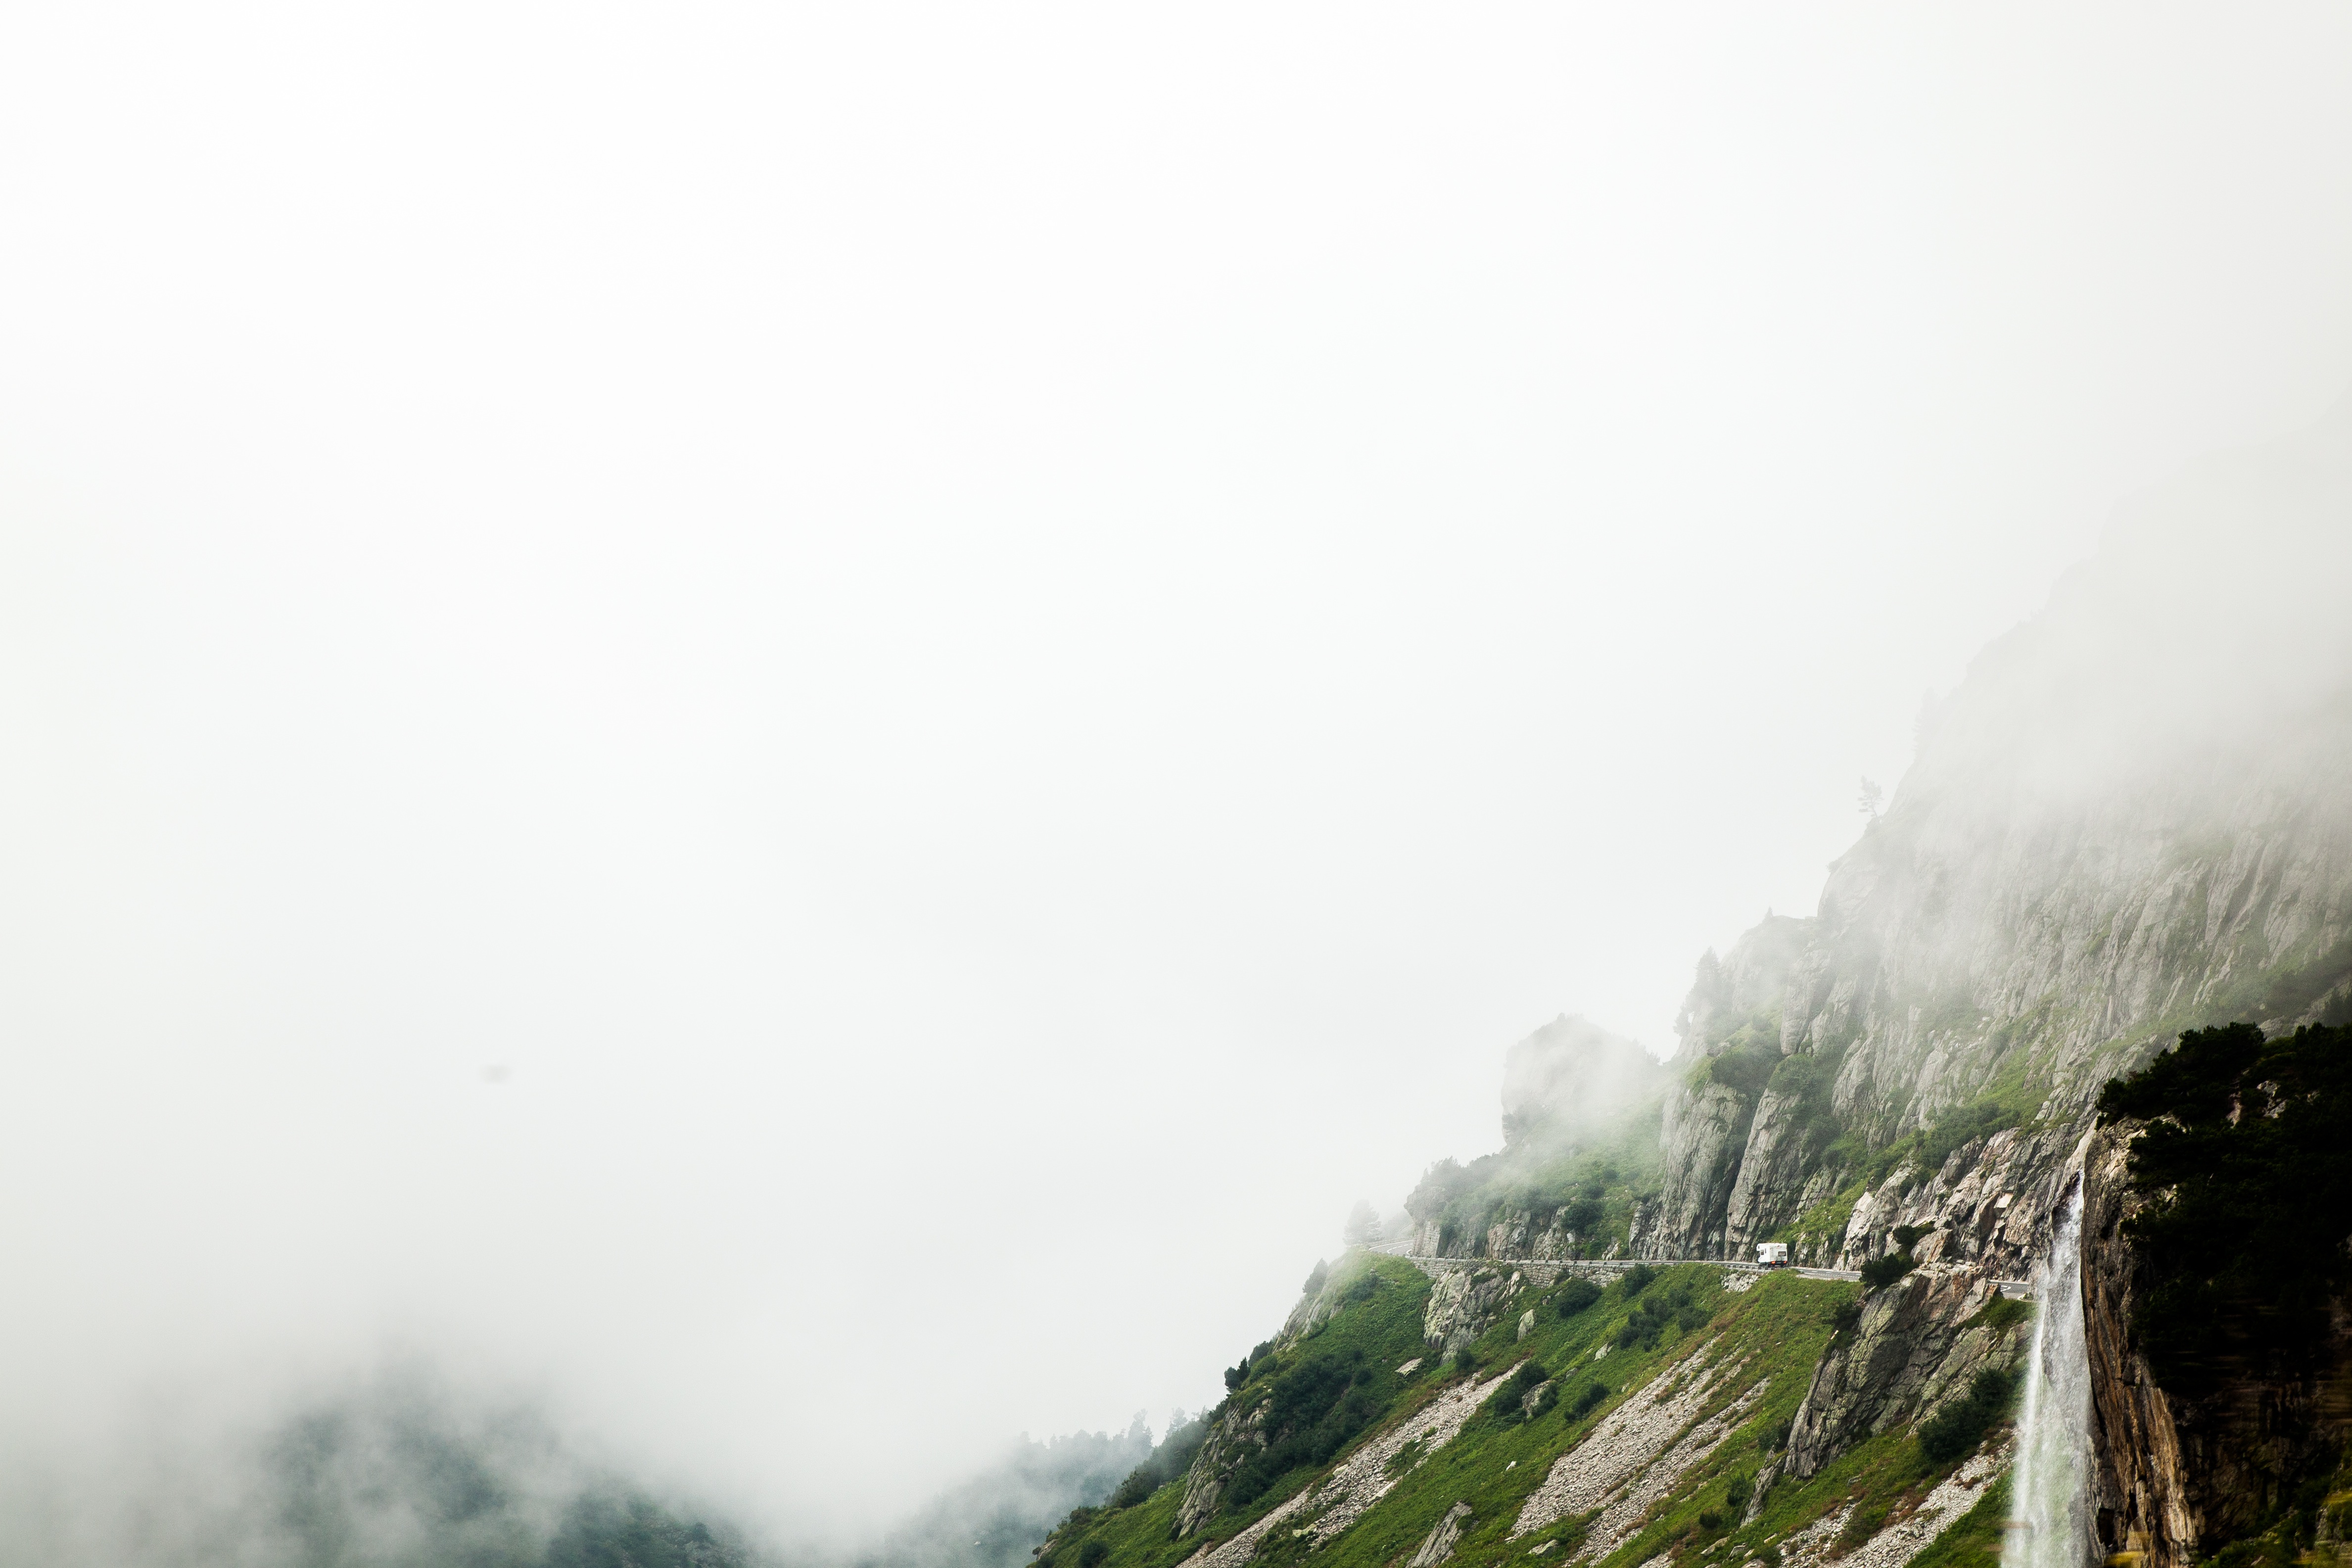
mountain, fog, mist, morning, mountain range, weather, haze, atmospheric phenomenon, atmosphere of earth, mountainous landforms, geological phenomenon